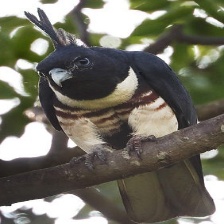
Species: BLACK BAZA
Scientific name: AVICEDA LEUPHOTES